South Carolina

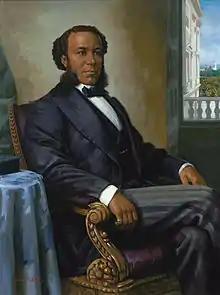
Joseph Rainey was the first black person to serve in the U.S. House of Representatives. He represented SC's 1st congressional district.

On April 12, 1861, Confederate batteries began shelling the Union Fort Sumter in Charleston Harbor, and the American Civil War began. In November of that year, the Union attacked Port Royal Sound and soon occupied Beaufort County and the neighboring Sea Islands. For the rest of the war, this area served as a Union base and staging point for other operations. Whites abandoned their plantations, leaving behind about ten thousand enslaved people. Several Northern charities partnered with the federal government to help these people run the cotton farms themselves under the Port Royal Experiment. Workers were paid by the pound harvested and thus became the first enslaved people freed by the Union forces to earn wages.